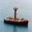
Label: ship